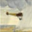
Label: airplane